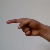
The image shows a hand gesture representing the letter 'G' in Indian Sign Language.